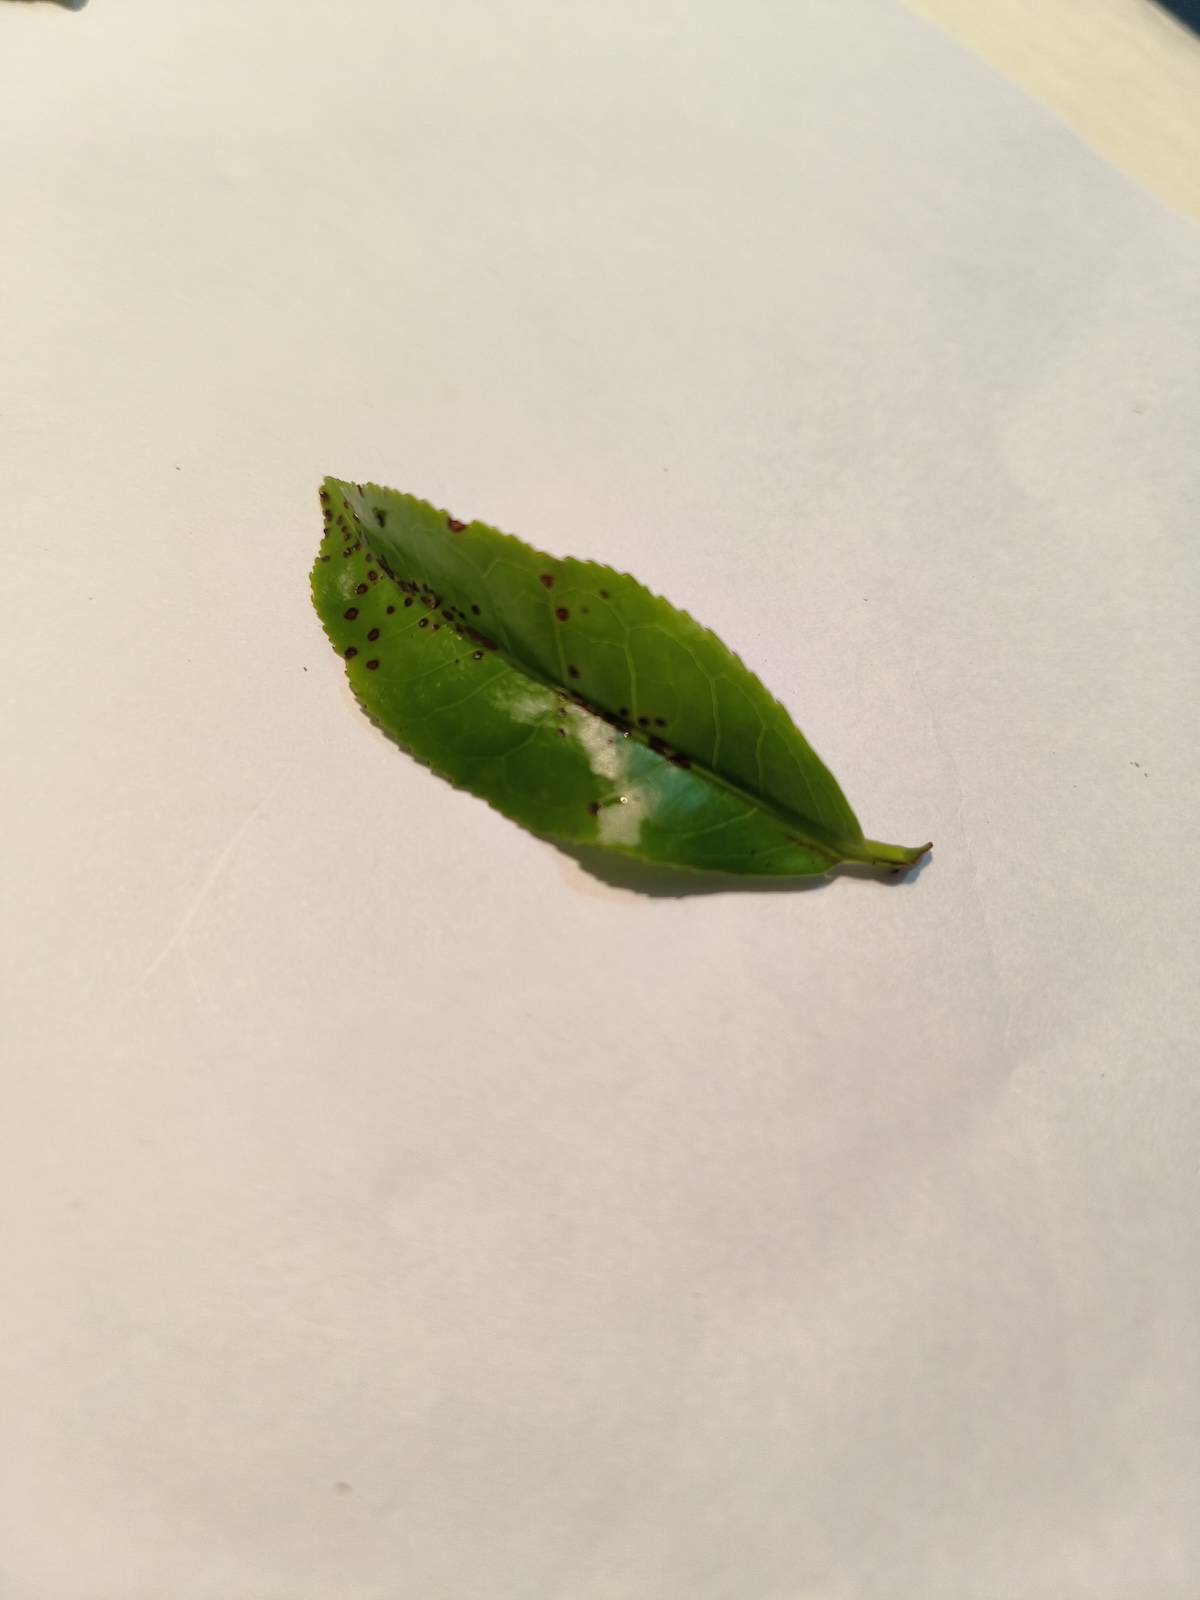
Label: Helopeltis